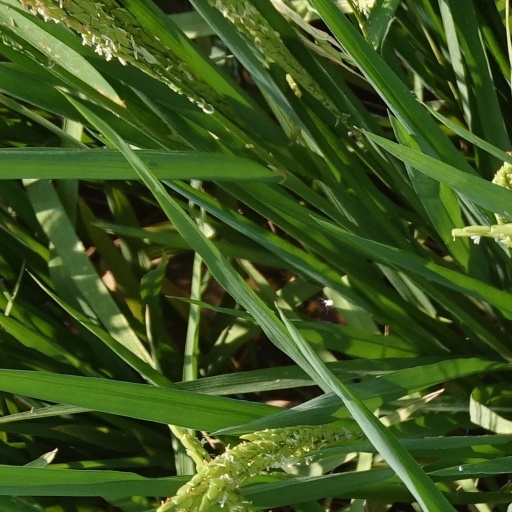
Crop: rice